Roundhouse Skierniewice

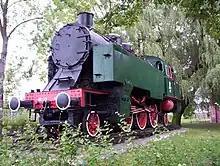
OKl27 in museum

The Roundhouse in Skierniewice was built in 1845 and used until 1991. Currently the Polish Association of Railway Enthusiasts (PSMK) runs a museum exhibition here.